Christchurch East

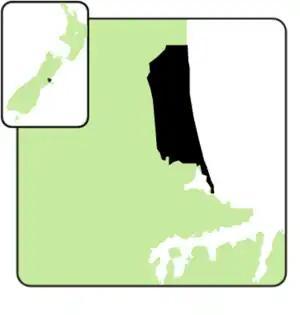
Christchurch East electorate boundaries for the 2008 and 2011 elections

The electorate is based on the eastern part of the City of Christchurch. When the electorate was first formed through the Representation Act 1870, the western boundary of the electorate was Colombo Street. Unlike today, the eastern boundary was away from the coast; rather, the electorate covered the coastal regions.